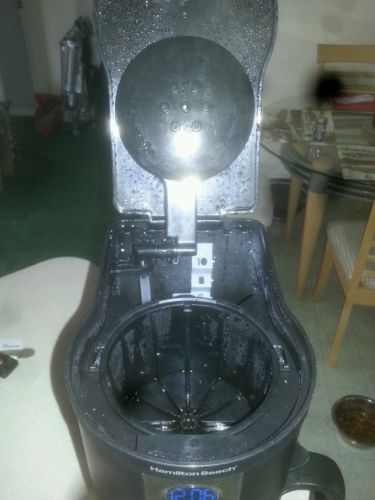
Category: coffee maker